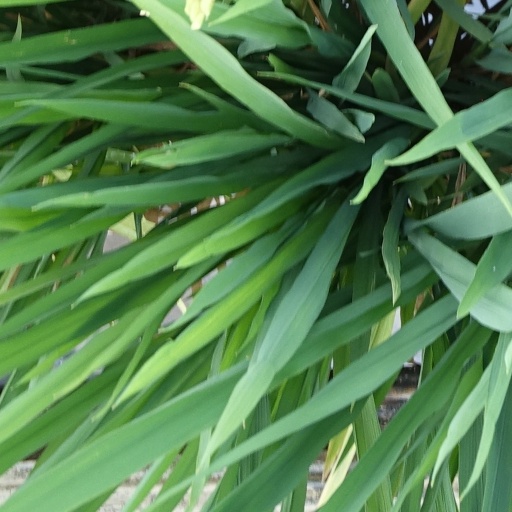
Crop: rice